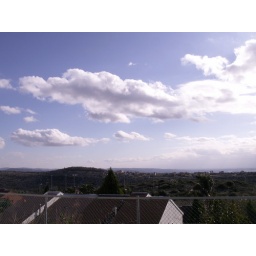
Beautiful white clouds in fading white-blue sky.